Kula Shaker

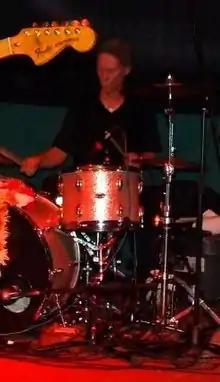
Drummer Paul Winterhart with Kula Shaker in 2007

The third album, "Strangefolk" (which was the working title of second album, "Peasants, Pigs & Astronauts"), was released in Japan on 27 June 2007 through Sony, in Europe on 20 August 2007 through the band's own label, and on 19 February 2008 in North America through Cooking Vinyl. The album reached No. 32 in Japan and No. 69 in the UK.